Rostselmash

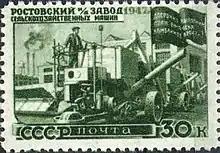
Rostov Factory for Agricultural Machines on a 1947 stamp

Rostselmash was founded in 1929 as a government contractor, producing a variety of products for state farms. In 1931, the first Stalinets harvesters were produced. The Stalinets-1 was awarded with the highest award (Grand Prix diploma) during the World Industrial Exhibition in Paris in 1937 and by 1940 fifty thousand units were assembled.